The Wheel of Time Collectible Card Game

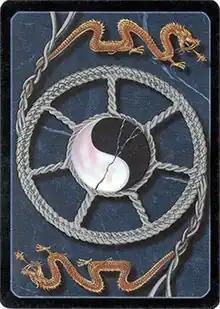
Game card back showing the Wheel of Time, the Yin-Yang symbol of the One Power, and the symbols of the Dragon

The Wheel of Time Collectible Card Game is an out-of-print collectible card game published by Precedence Entertainment in December 1999 and based on Robert Jordan's "The Wheel of Time" fantasy novel series. The game was somewhat unusual among contemporary collectible card games because it required a play mat with tokens and customized six-sided dice to play. It uses some similar game mechanics to the "Babylon 5 Collectible Card Game" and the "Tomb Raider Collectible Card Game", which were also published by Precedence.